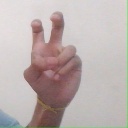
अक्षर: ई